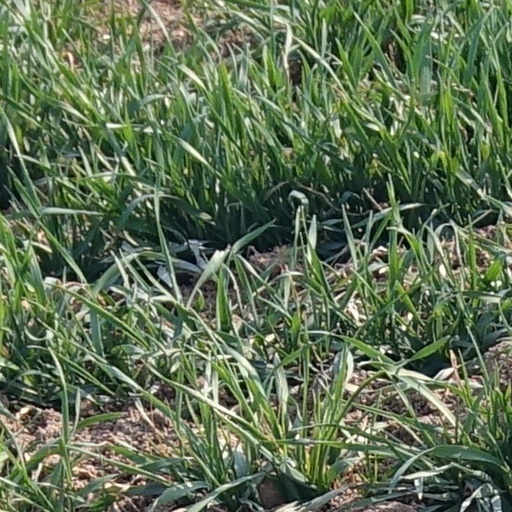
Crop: wheat